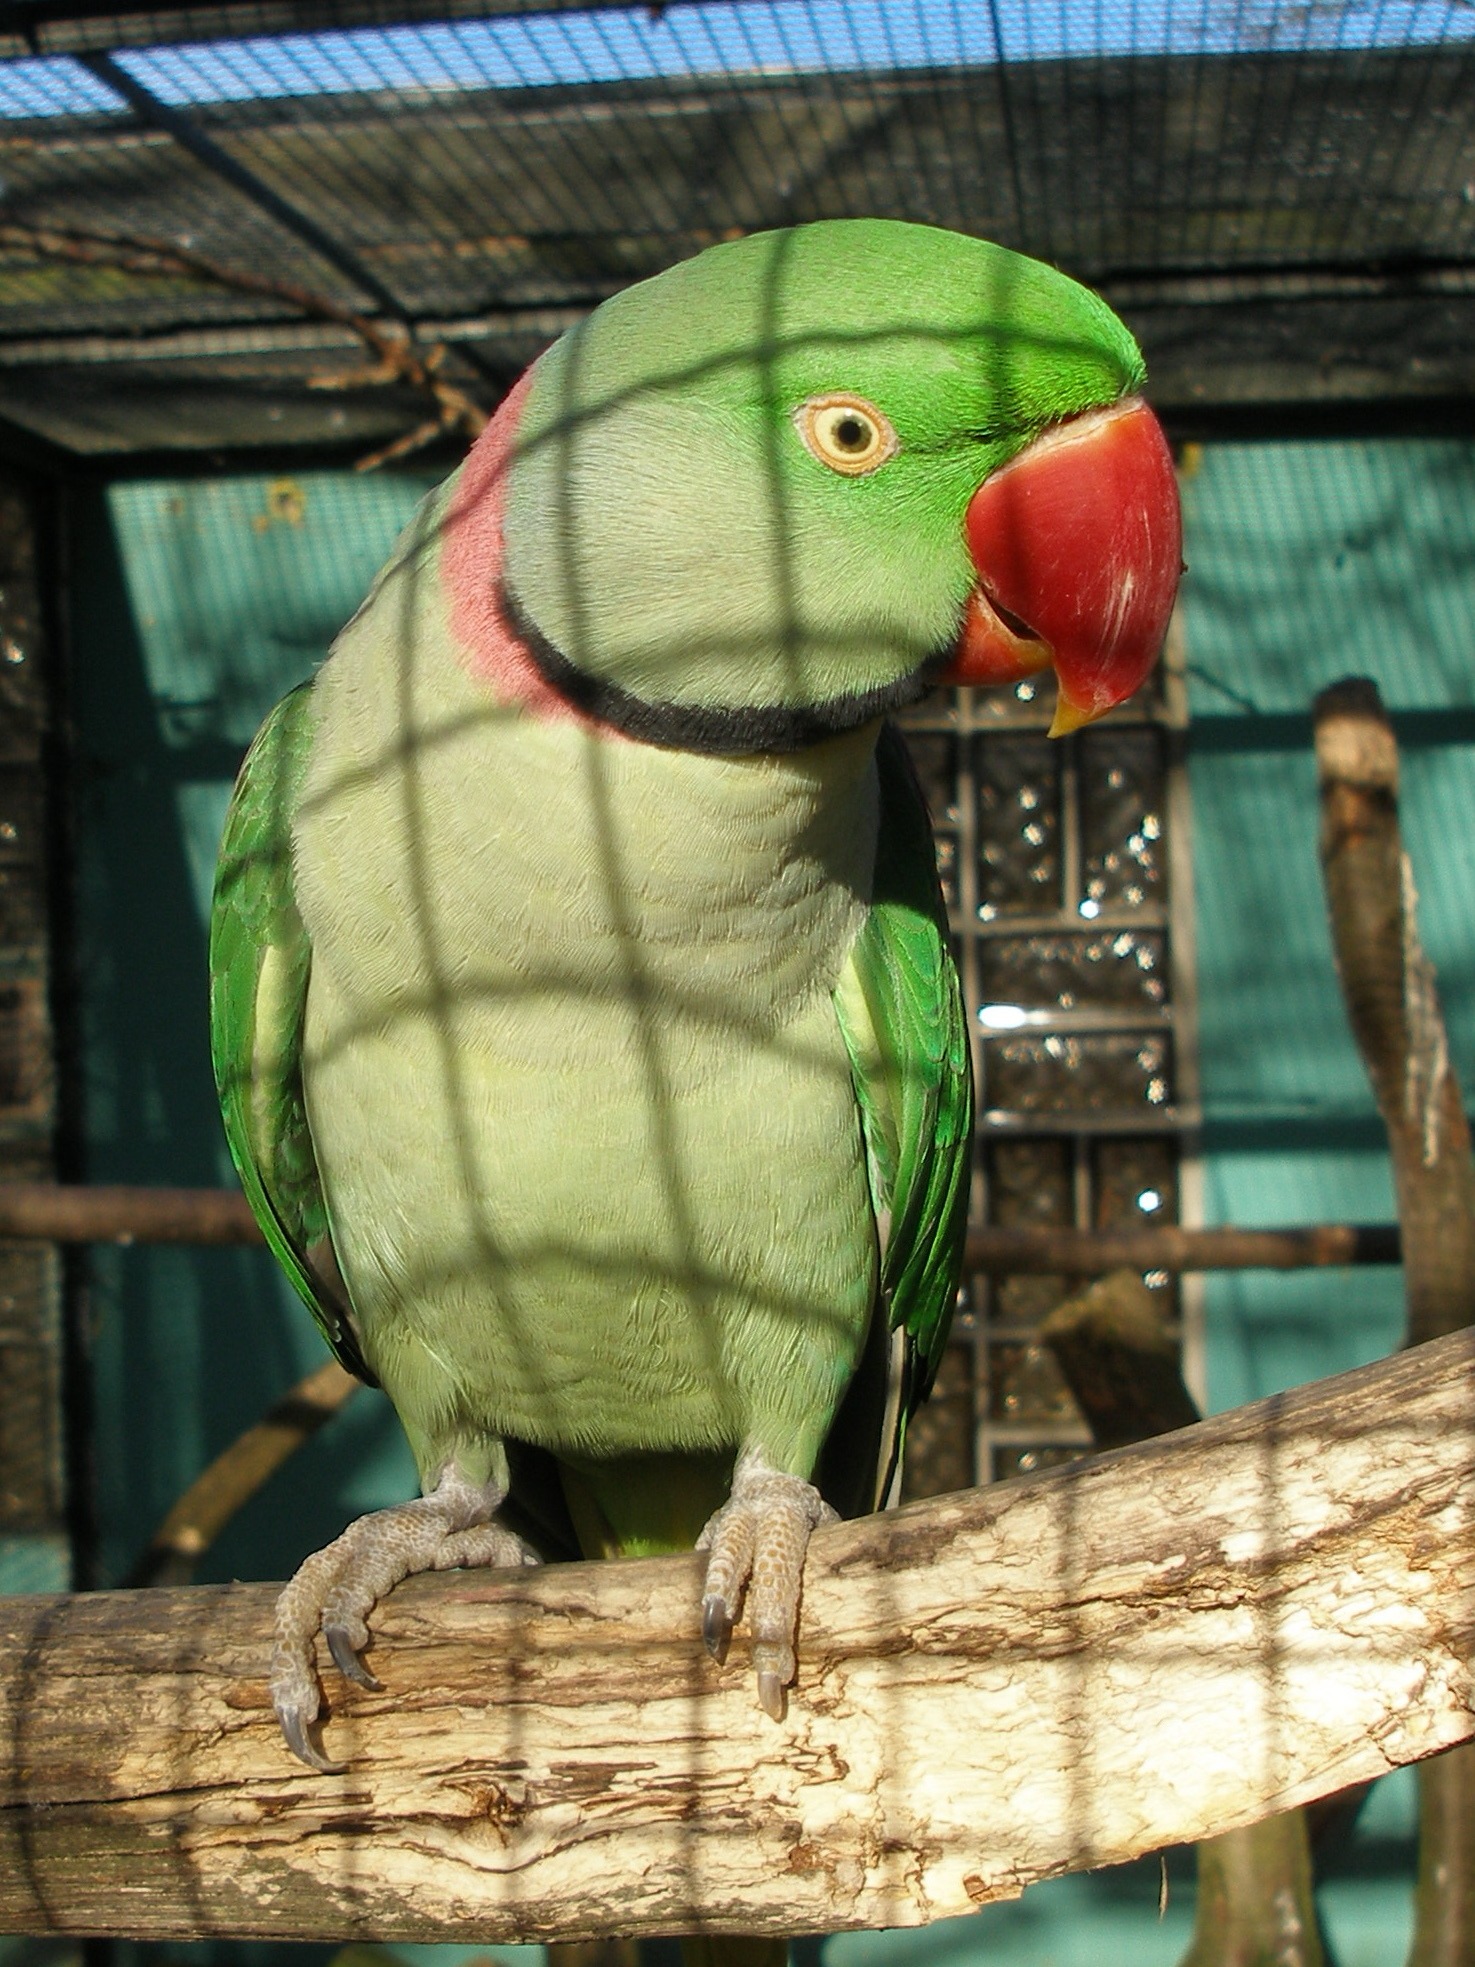
bird, animal, zoo, green, beak, fauna, cage, lovebird, macaw, vertebrate, parrot, exotic, parakeet, ara